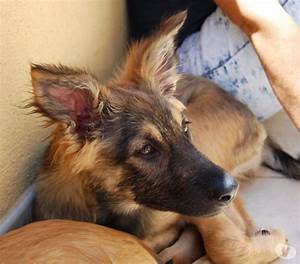
Label: dog